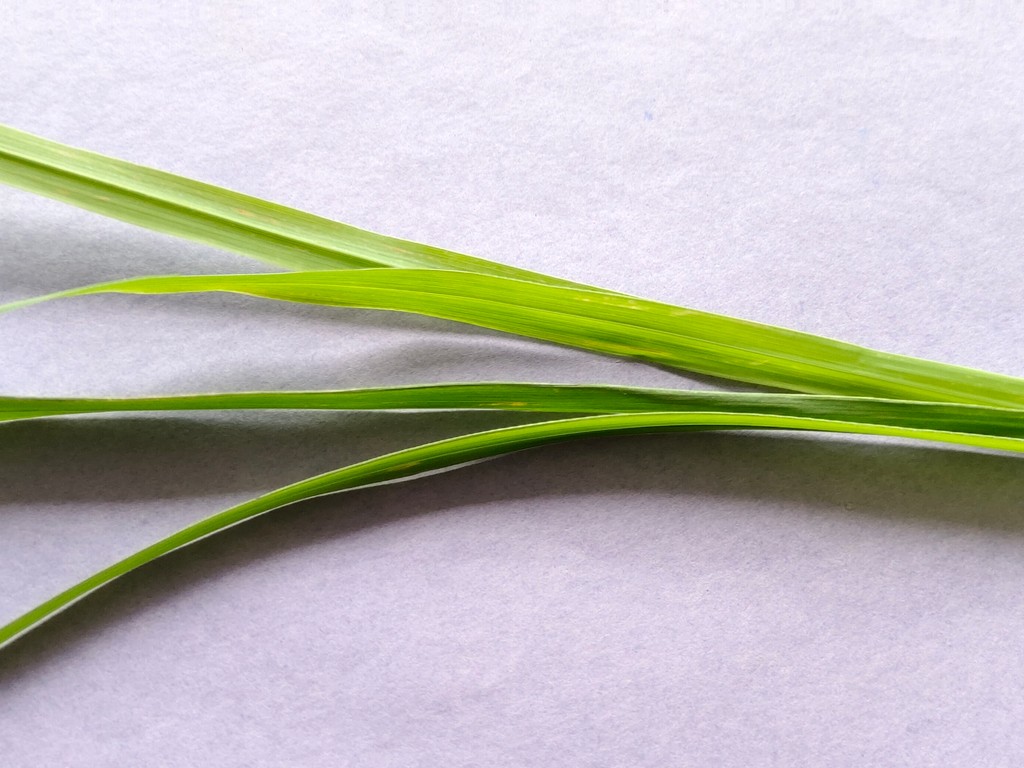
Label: Healthy